Franco Frattini

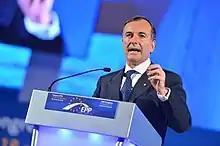
Frattini speaking at an EPP summit in 2012

In 2011 Frattini was briefly president of the Alcide De Gasperi Foundation and from 2011 he was president of the Italian Society for International Organization (SIOI), an emanation of the Italian Ministry of Foreign Affairs. Frattini was the first politician to hold SIOI chairmanship, until then reserved for diplomats and academics of the highest level. He later joined the "Institute of Eurasian Studies" and served as its president.